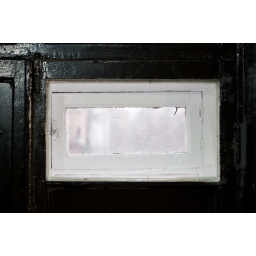
White window in black wall